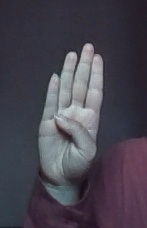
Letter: kaaf